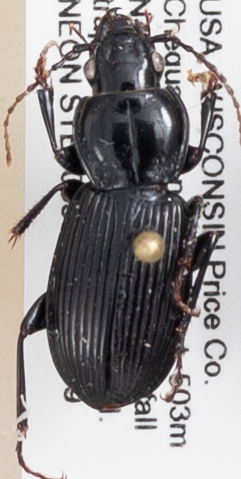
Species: Pterostichus novus
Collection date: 2019-07-09
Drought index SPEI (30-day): -0.32
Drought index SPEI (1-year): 1.69
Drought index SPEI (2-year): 0.9